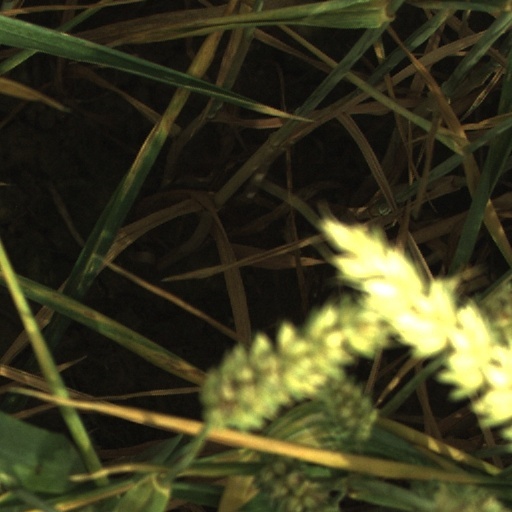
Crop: wheat